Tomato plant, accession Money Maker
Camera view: vertical (180 deg); turntable rotation: 90 degrees
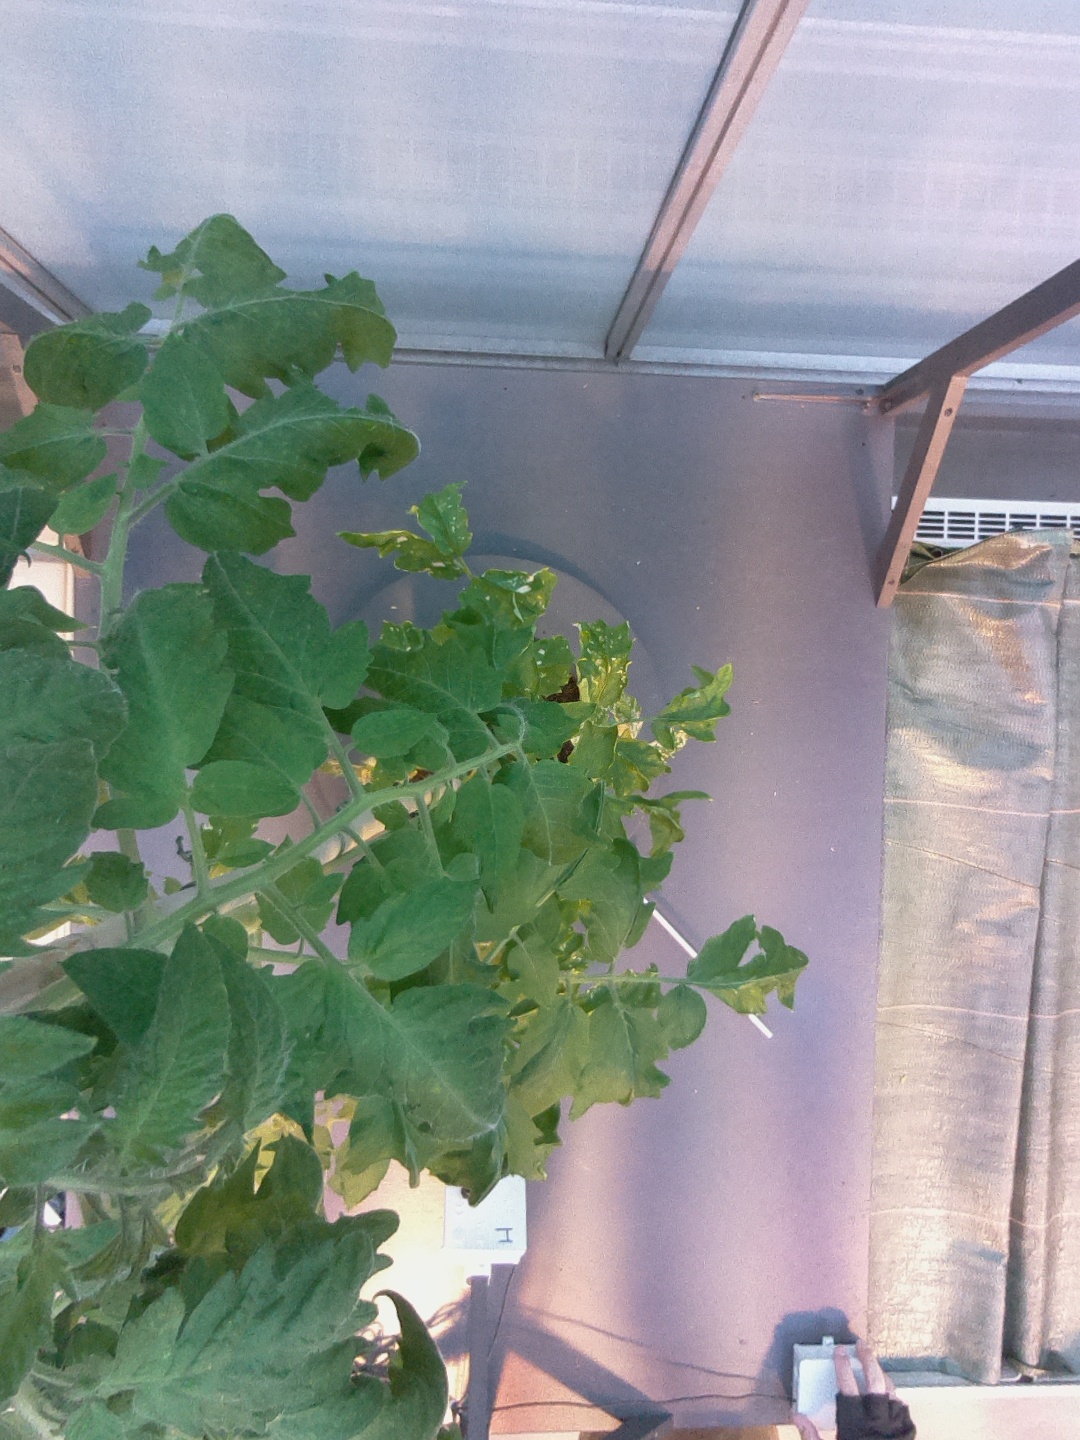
BBCH growth stage 61: 10%-20% of flowers open